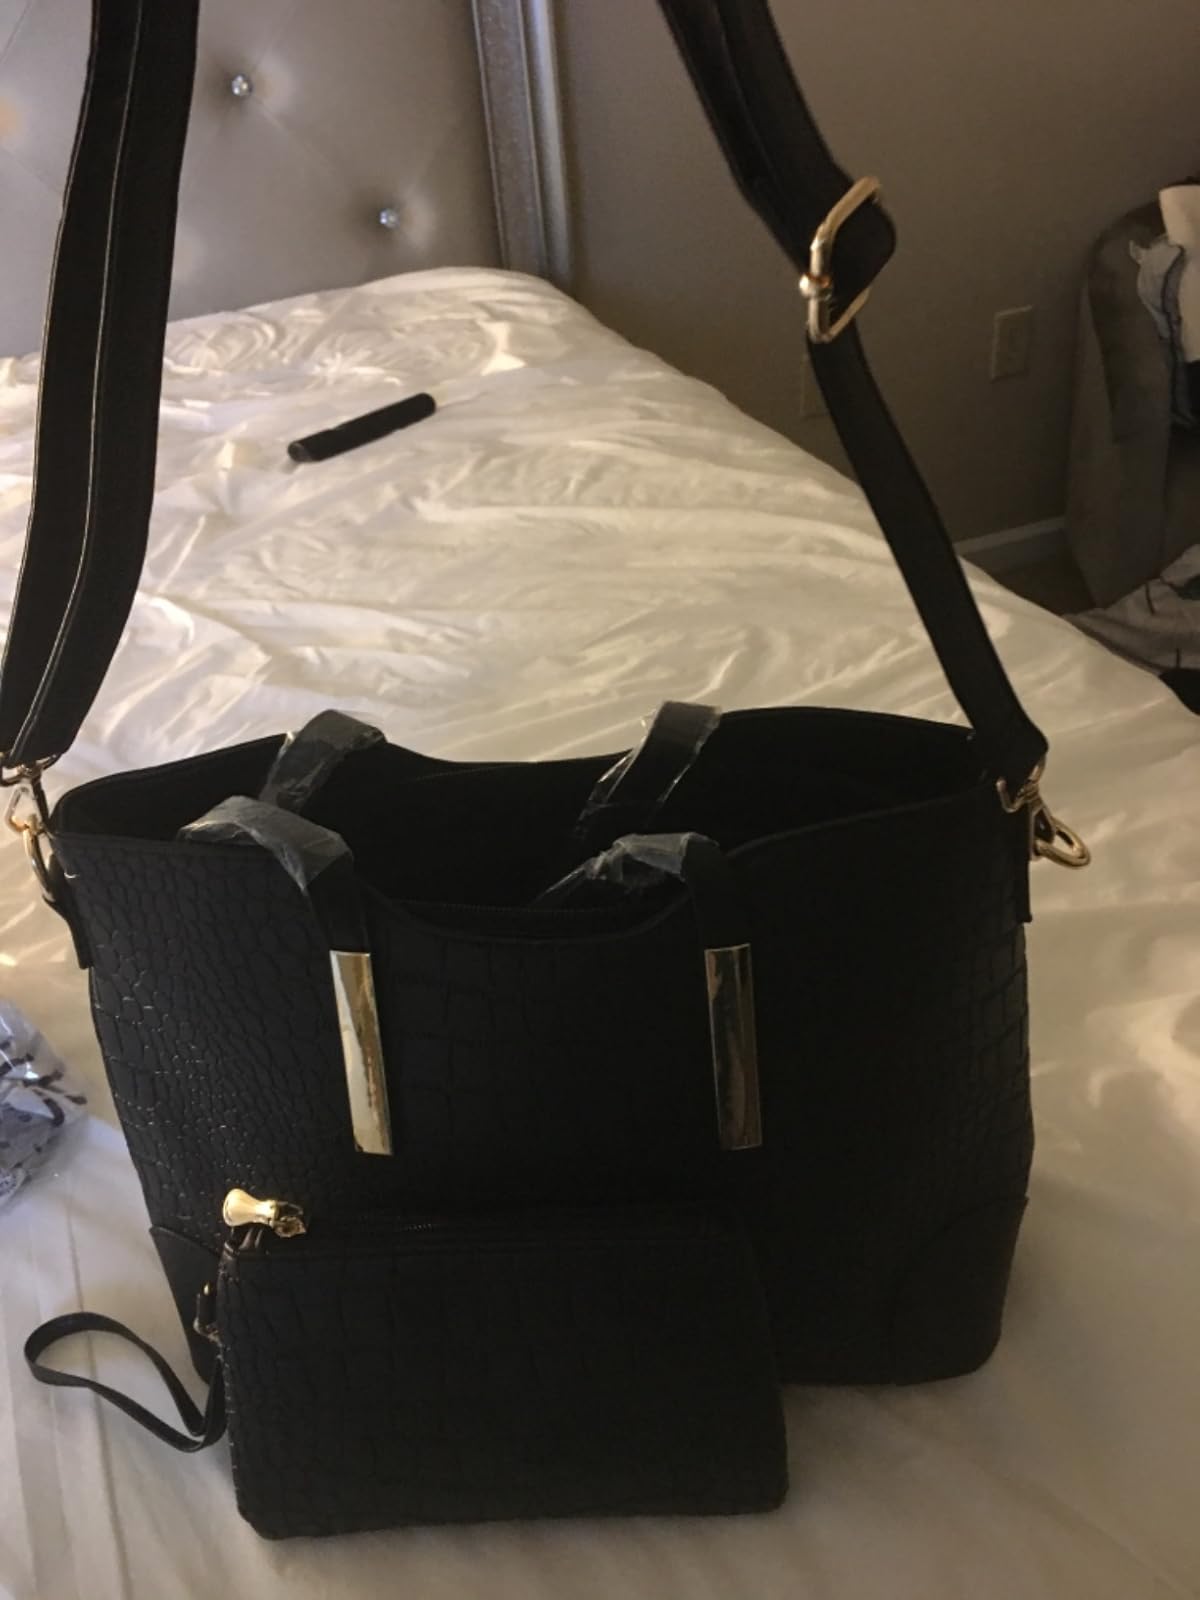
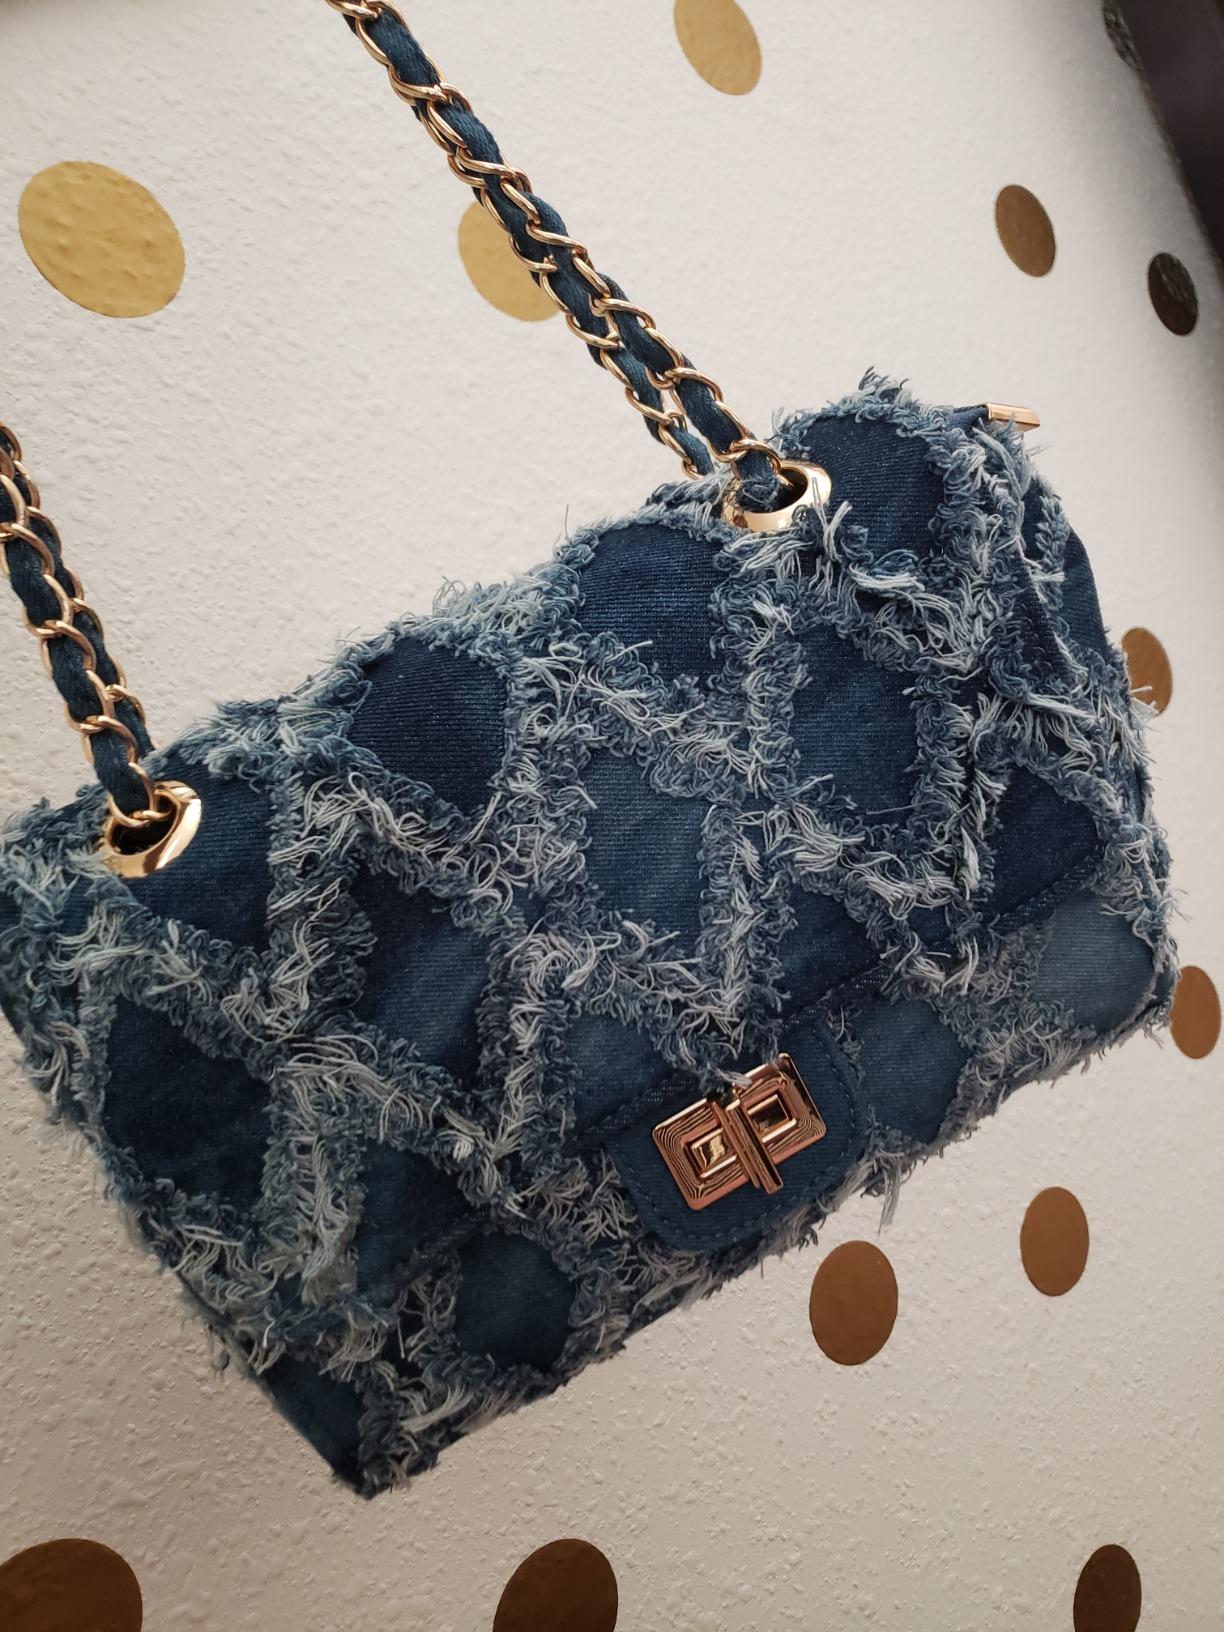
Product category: accessories_handbag
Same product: no